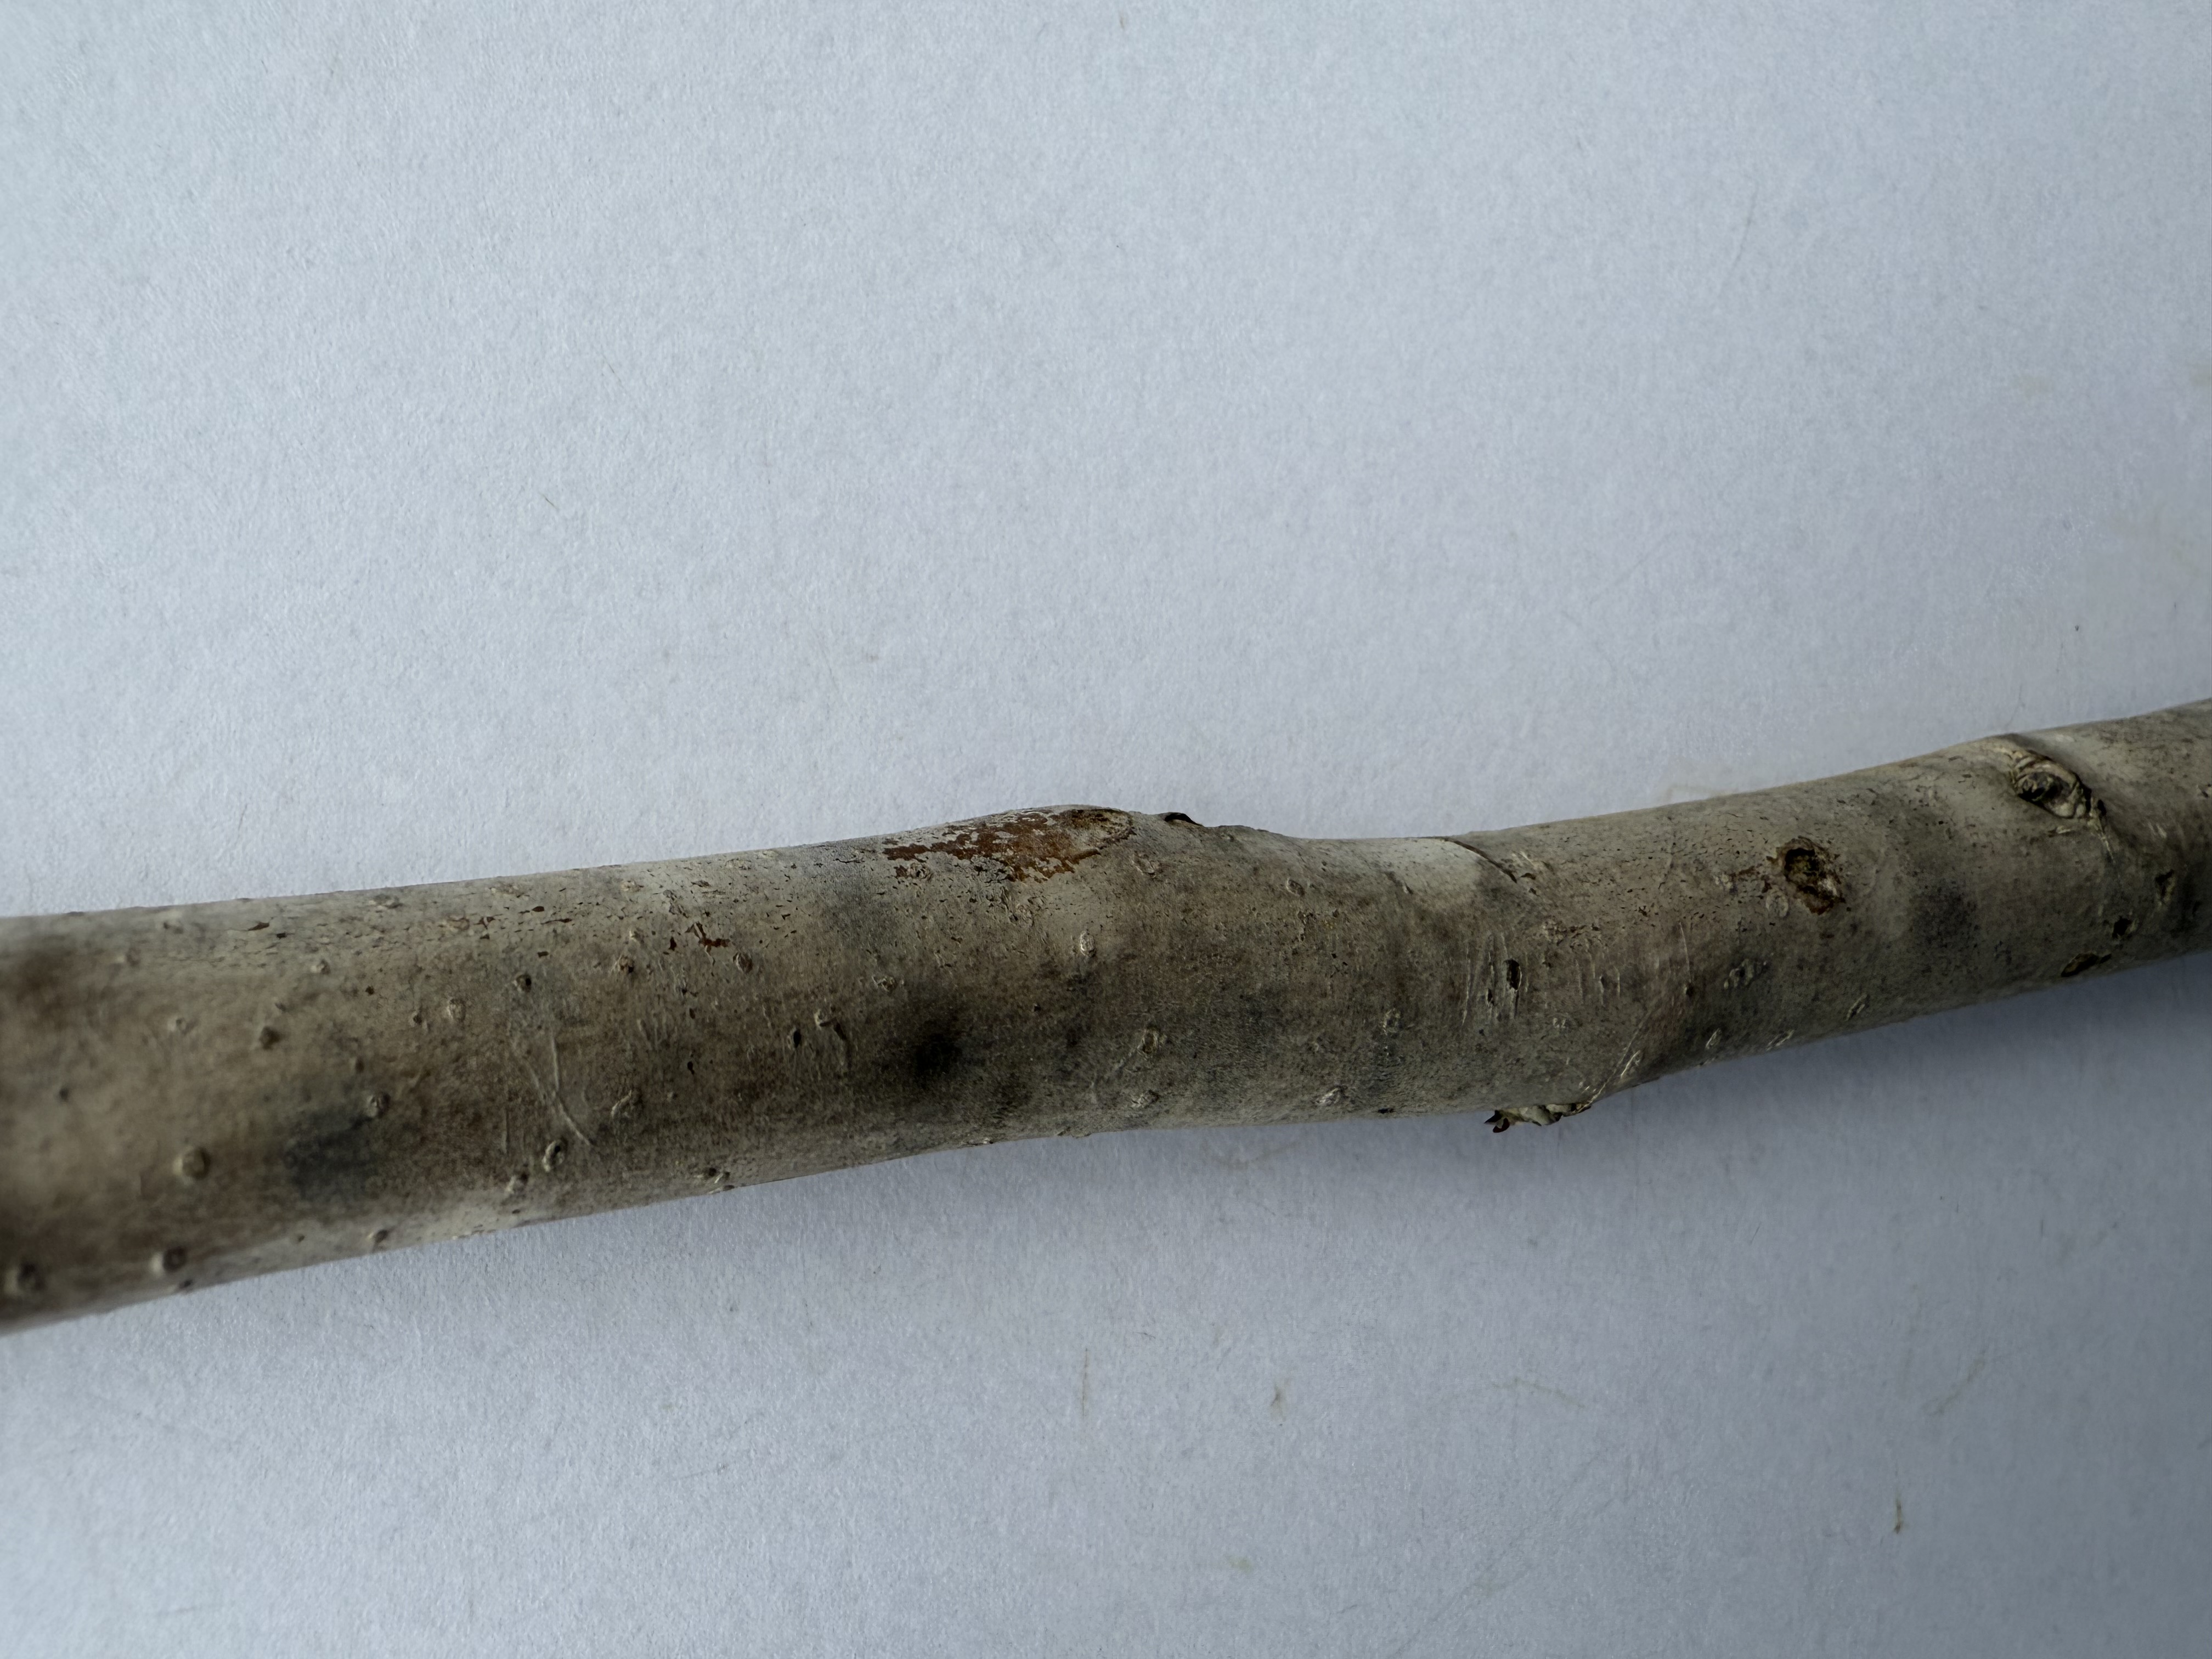
Variety: Deveci Pear